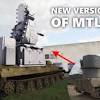
Label: MT_LB